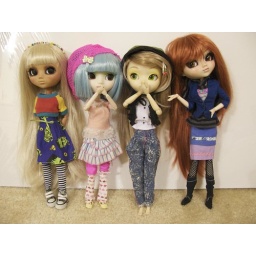
All the single girls in their new cute stuff!Those pants need adjusting.....